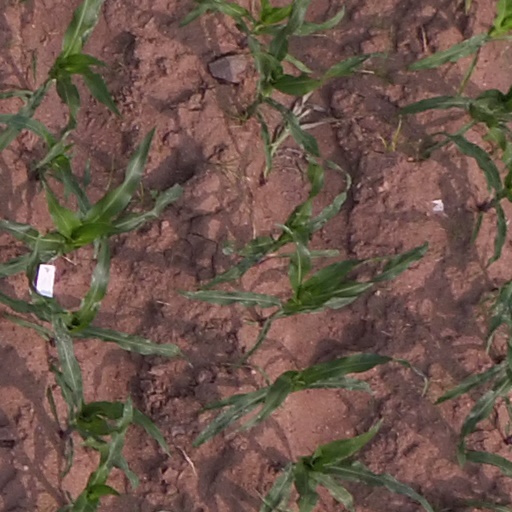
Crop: maize; corn